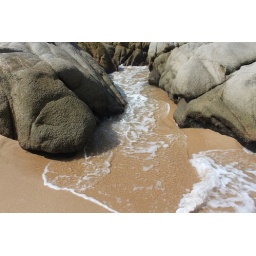
water between rocks on the beach in huatulco, oaxaca, mexico